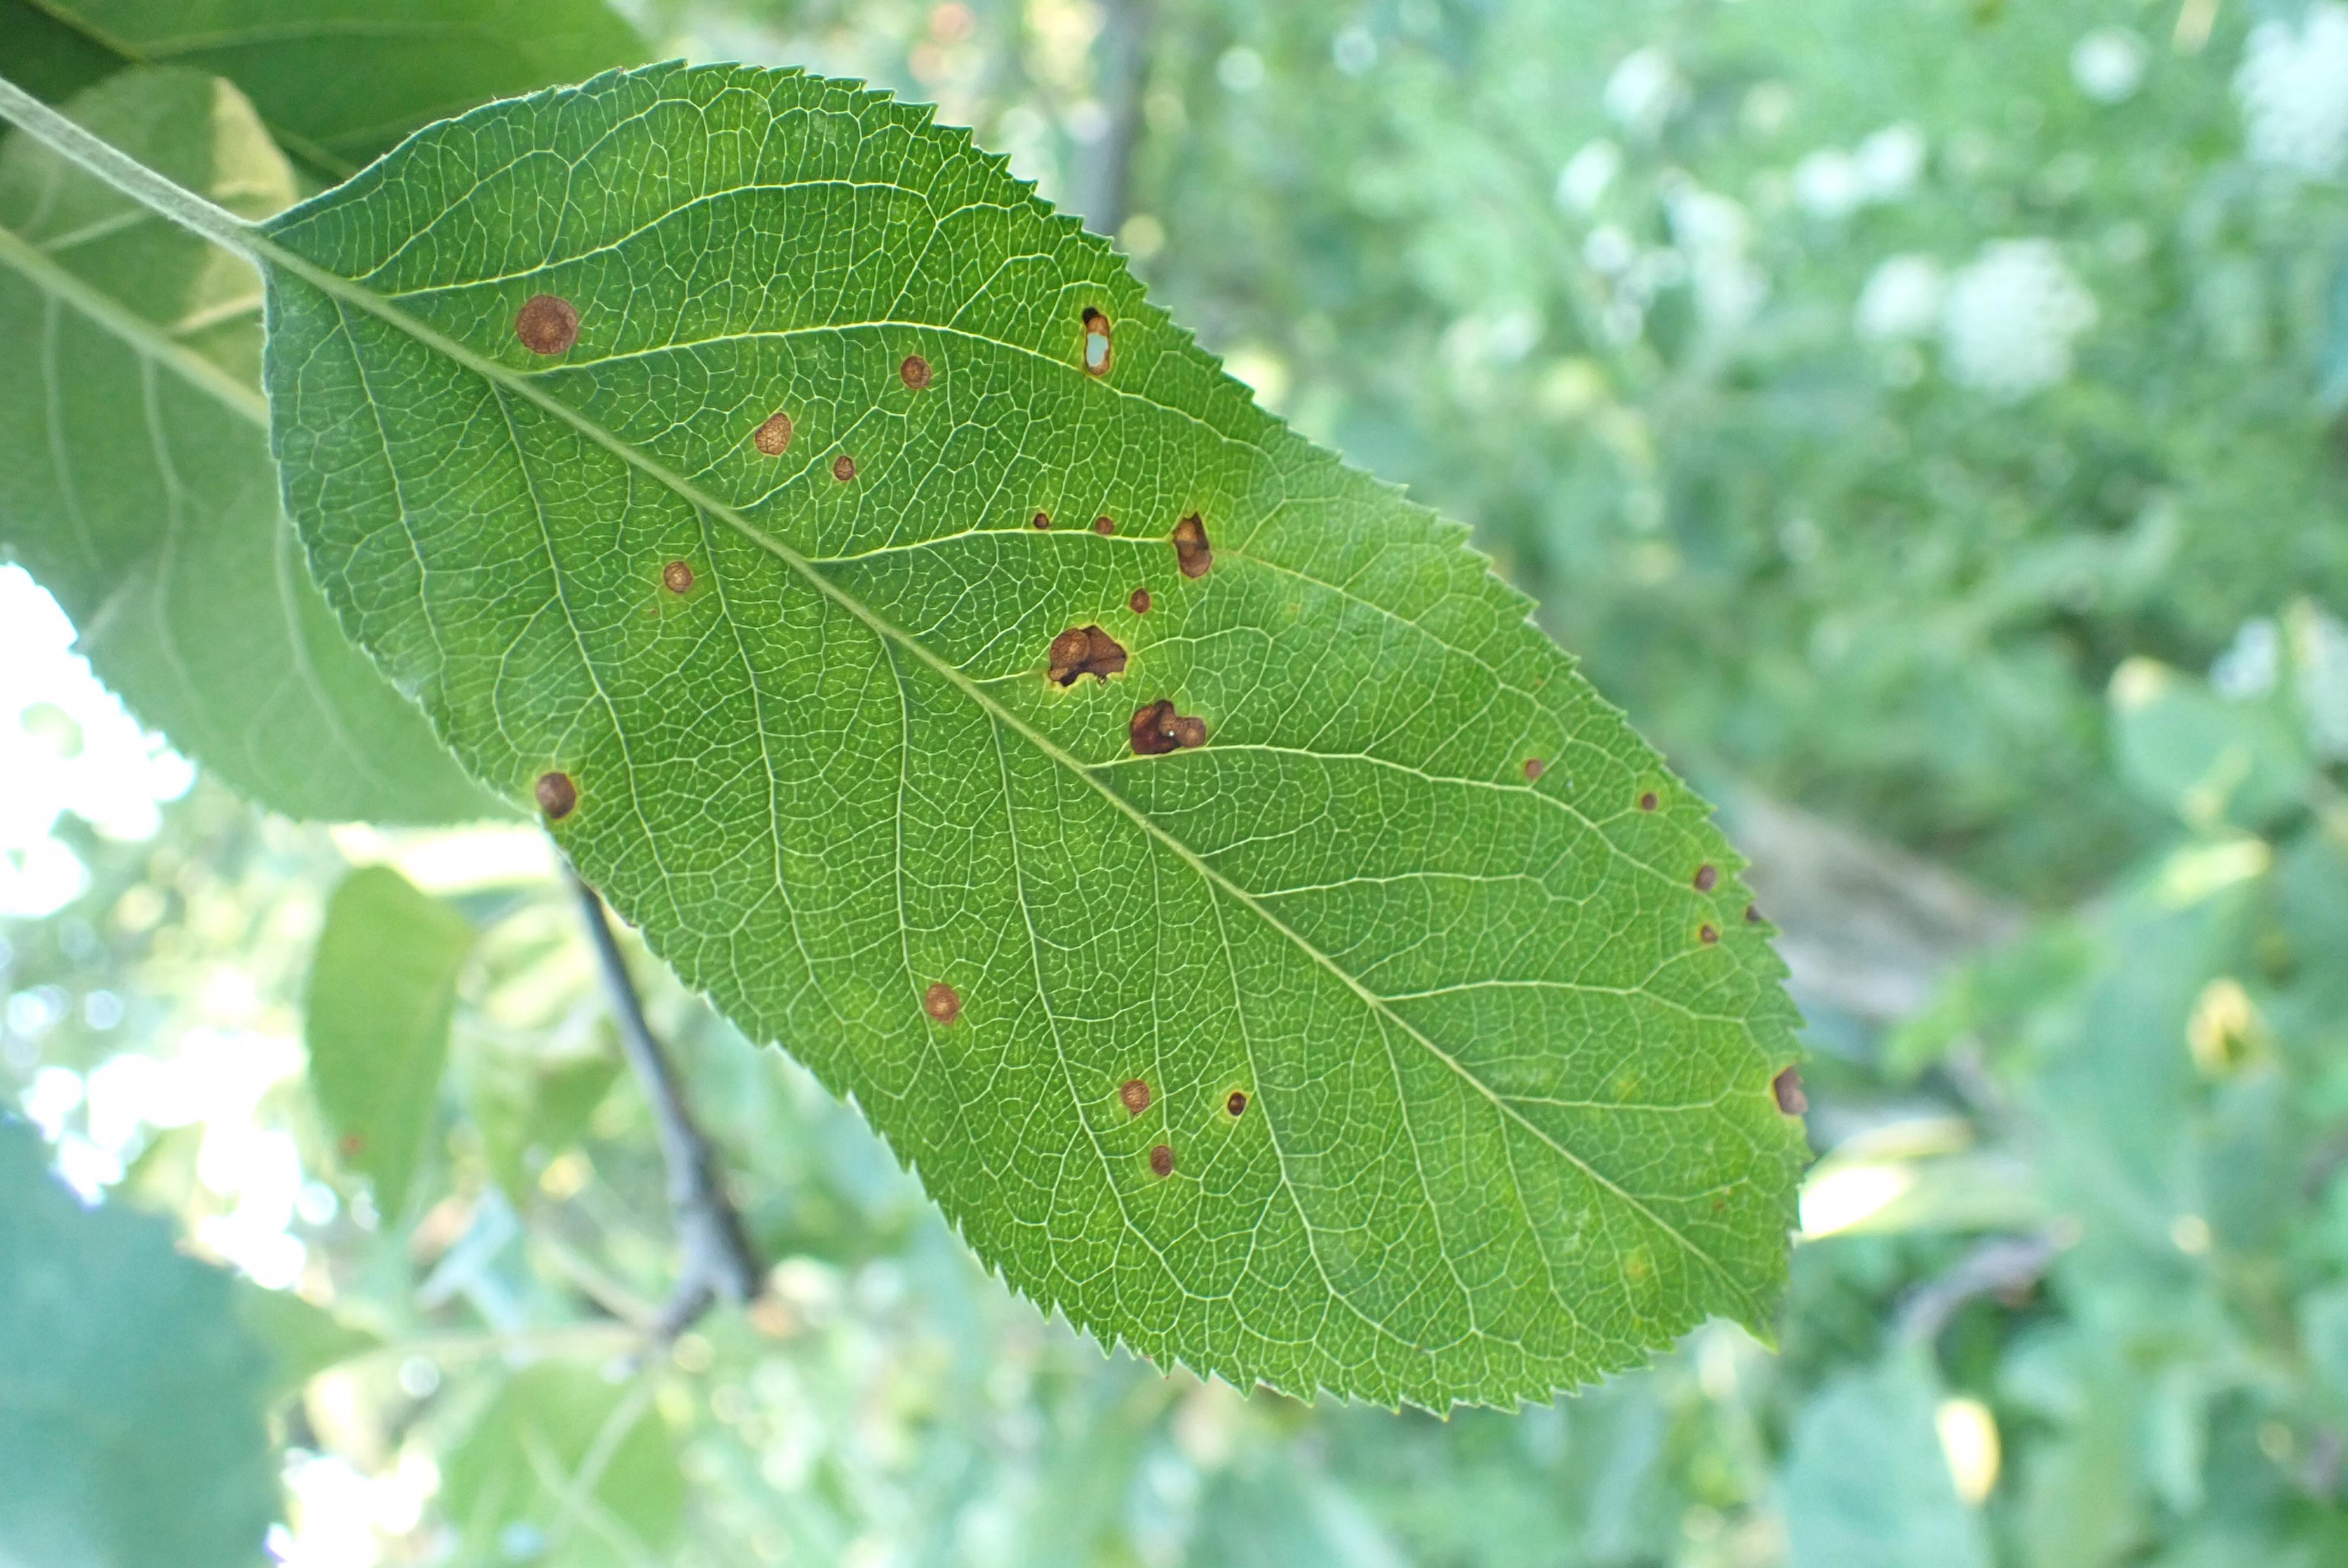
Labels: frog_eye_leaf_spot